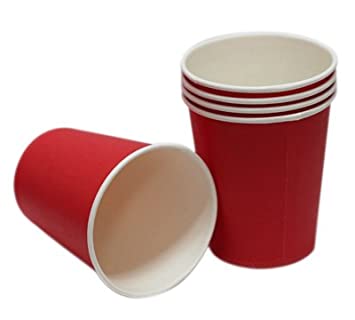
Label: paper